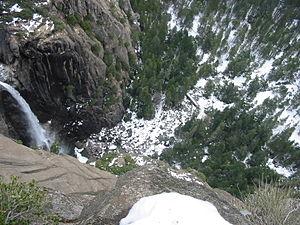
Les chutes de Yosemite, en anglais Yosemite Falls, sont une suite de trois chutes d'eau, situées dans le parc national de Yosemite en Californie.